Hans-Georg von Seidel

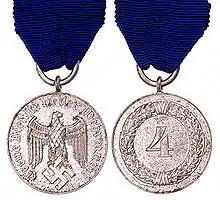
German Army Service Award, Class IV

On 16 April 1938 Seidel was named "Generalquartiermeister der Luftwaffe", the top staff officer in charge of supply and administration for the German Air Force, a position he held for the next six years. He served under Hans Jeschonnek, an ardent Nazi and an airman prone to making significant strategic mistakes, such as opposing the production of four-engine bombers in favor of dive bombers. To Jeschonnek, the Quartermaster General should have been his second-most important assistant after the Chief of Operations, but Jeschonnek suffered a cold relationship with Seidel. The two men worked hundreds of kilometres apart, with no contact for months on end, though their plans were intimately tied. On five occasions, Seidel requested a transfer and was refused each time. Seidel tried to keep the "Luftwaffe" supply lines from breaking, but Hitler's ideas and Jeschonnek's plans were too difficult to counter. Seidel agreed with top airman Hermann Göring and influential General Erhard Milch that their leader was a negative factor in air planning. After the war, Seidel said, "Hitler understood nothing about flying and cared less."